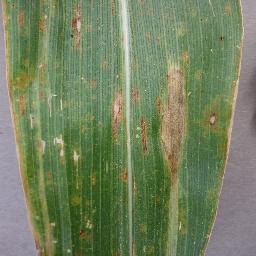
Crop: corn
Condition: (maize)_northern_blight